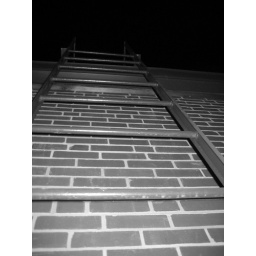
The fire esape ladder to the roof of a building in downtown Wilkesboro.